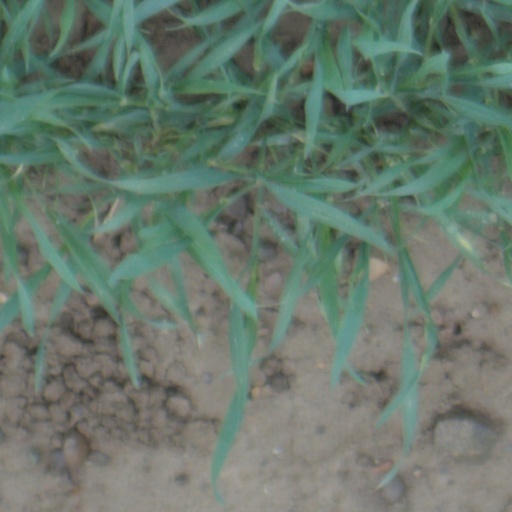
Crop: wheat